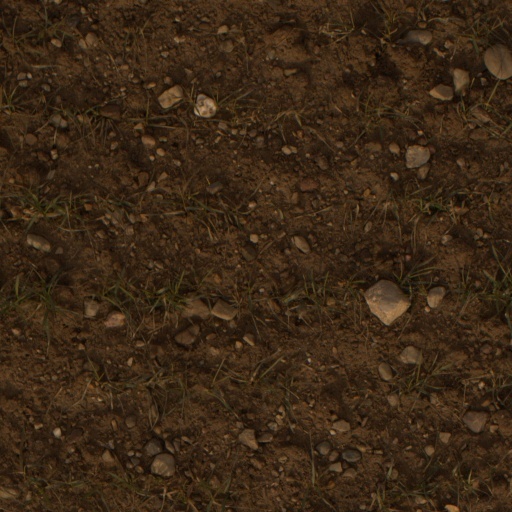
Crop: wheat